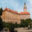
Label: castle